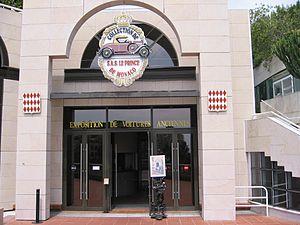
Le musée de l'automobile de Monaco est un musée d'automobile de collection fondé par le prince Rainier III de Monaco à Fontvieille à Monaco.